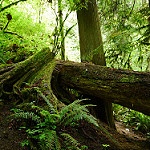
Scene: Outdoor